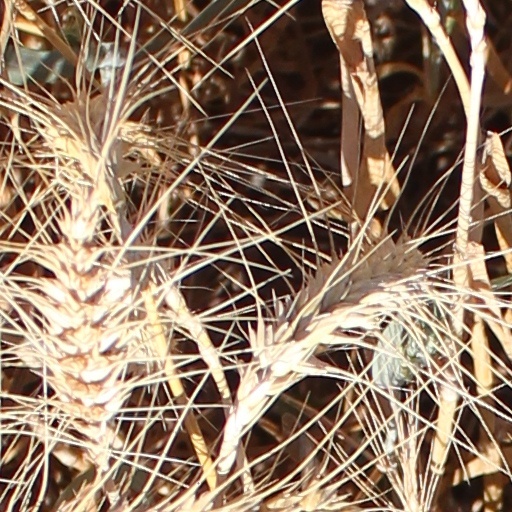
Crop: wheat